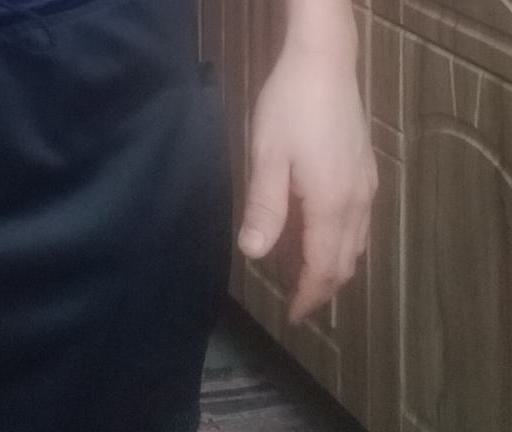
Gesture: no_gesture